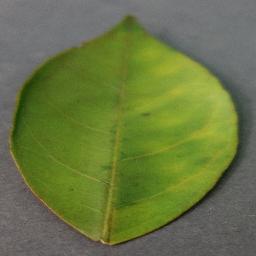
Label: Orange___Haunglongbing_(Citrus_greening)